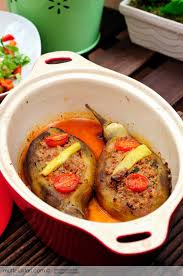
Yemek: karniyarik